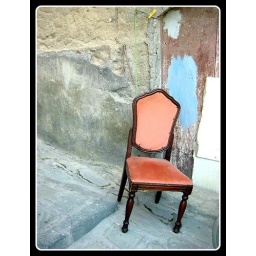
chair in a street